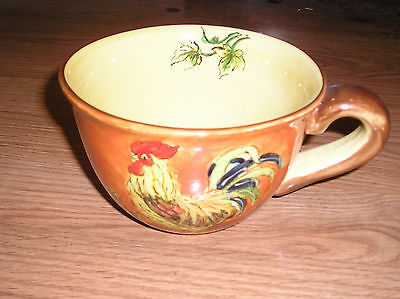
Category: mug